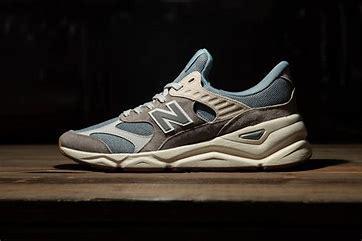
Brand: New
Model: Balance New Balance X 90